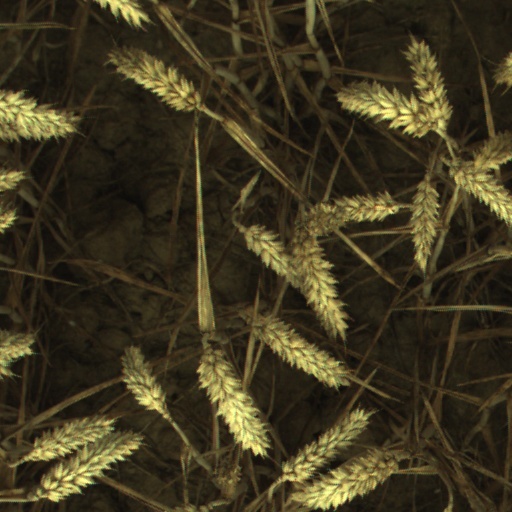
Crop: wheat